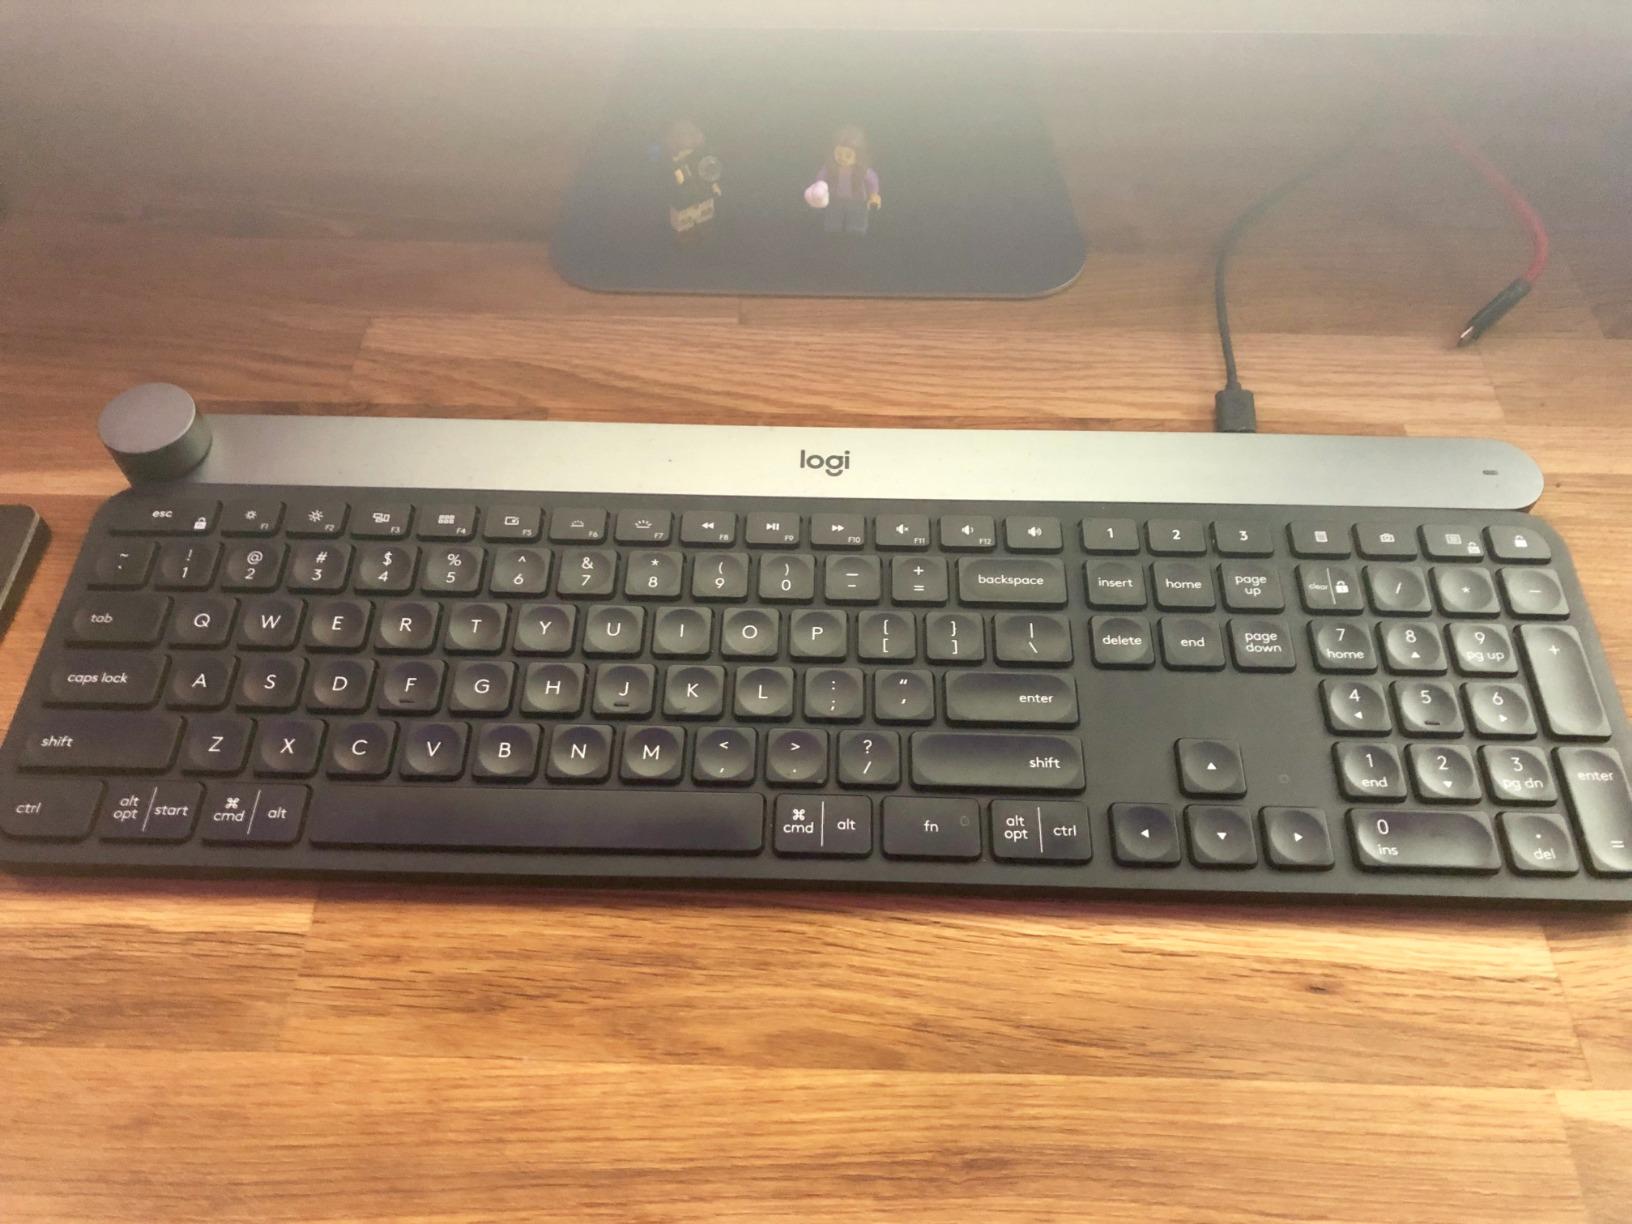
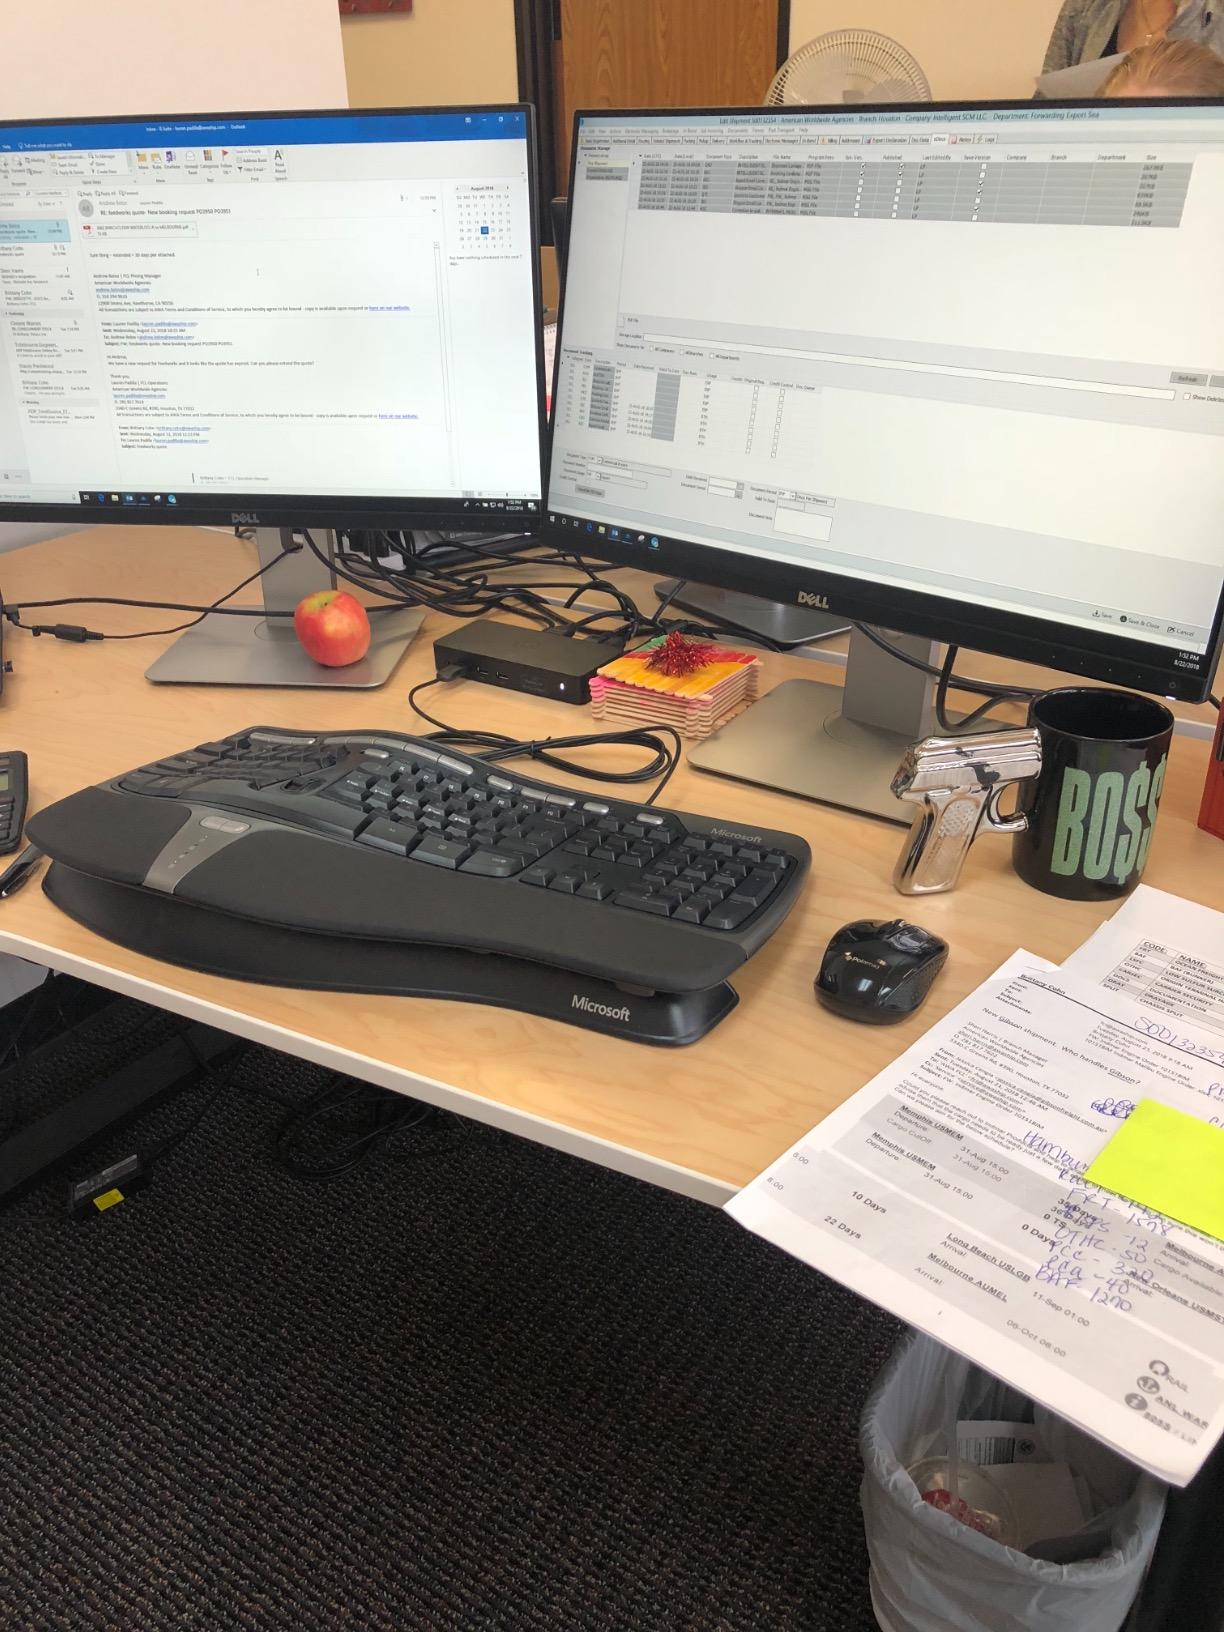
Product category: keyboard
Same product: no